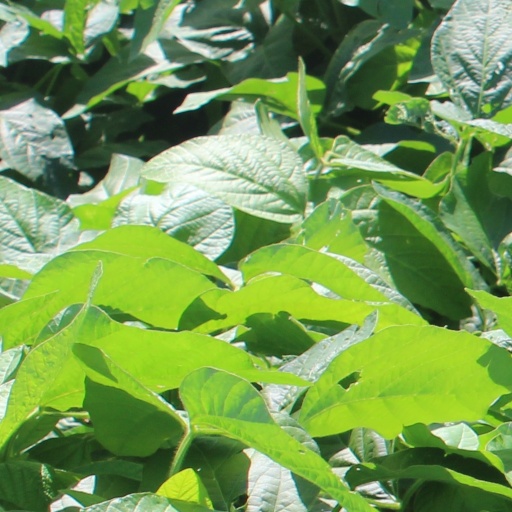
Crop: soybean